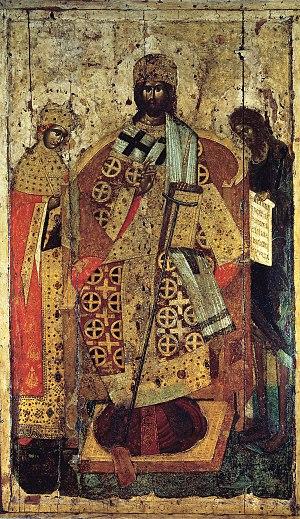
La reine se tient à ta droite est une icône de type déisis. Elle représente Jésus-Christ siégeant sur son trône en y joignant des détails de type du « Tsar des Tsars » ou du « Grand Prêtre » avec, à ses côtés, Marie habillée comme une reine et Jean le Baptiste.